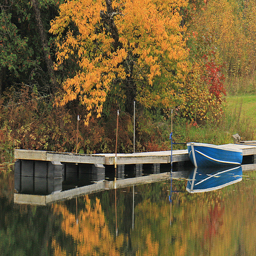
A dock with a boat next to it out on a lake.
a blue and white boat is docked and some yellow green and red trees
A boat is docked on the water near grass and trees.
a rowboat in water sitting next to a dock
A blue boat sits near the dock in the water.